Canary Islands

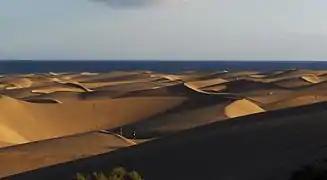
The dunes of Maspalomas in Gran Canaria is one of the tourist attractions.

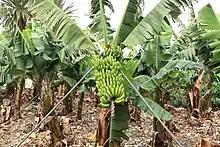
A banana plantation in San Andrés y Sauces

The function of a Canarian city with full jurisdiction for the entire archipelago only exists after the conquest of the Canary Islands, although originally "de facto", that is, without legal and real meaning and linked to the headquarters of the Canary Islands General Captaincy.